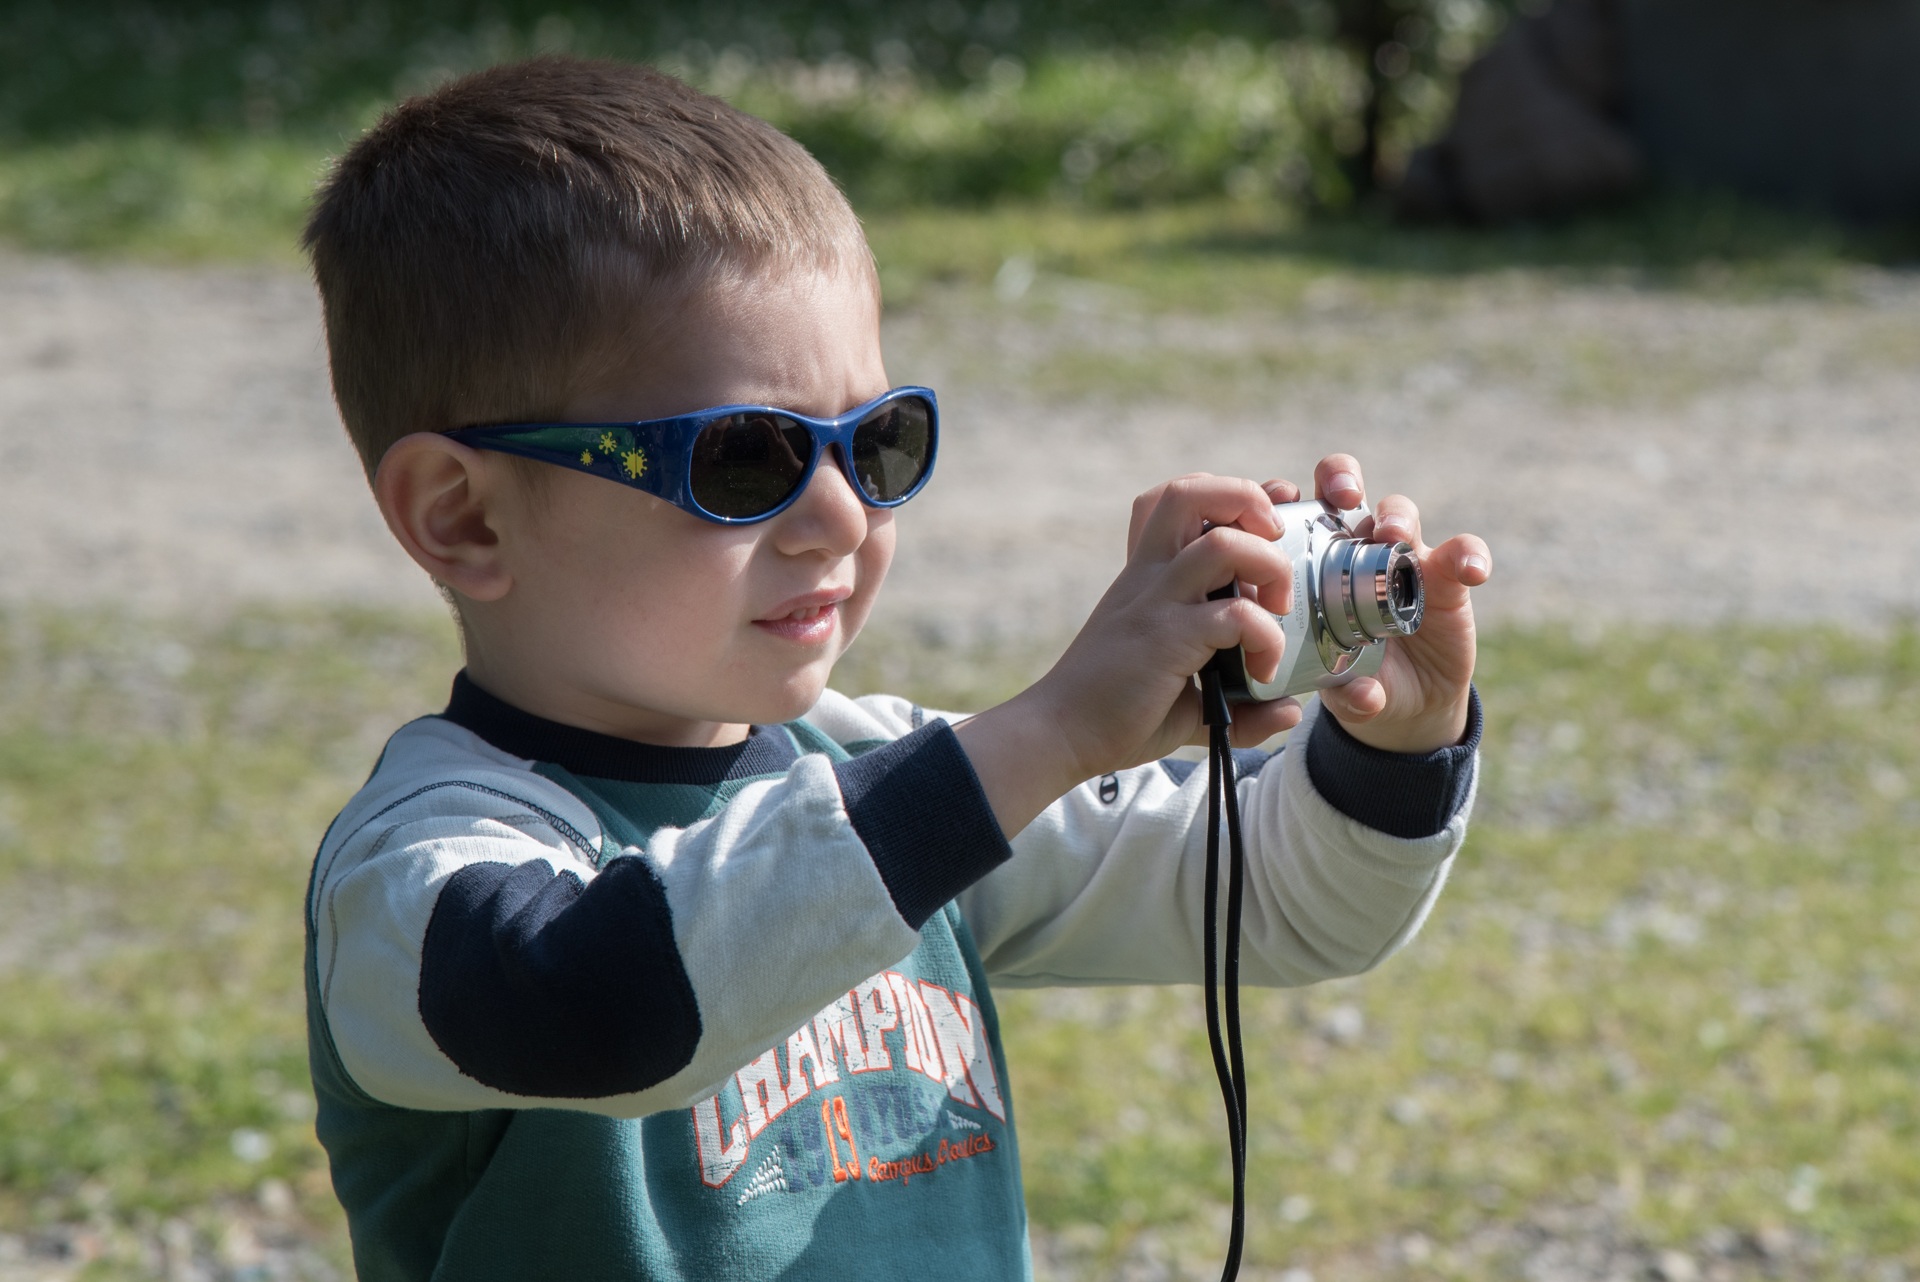
horizon, camera, photographer, boy, photo, tourist, recreation, lens, canon, child, reflex camera, shooting, sports, glasses, photograph, passion, shot, minolta, objective, photographic, click, photo shoot, self timer, father's day, analog picture, outdoor recreation